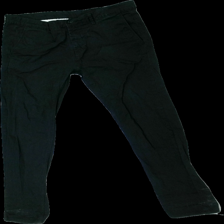
View: front
Type: Trousers
Category: Men
Brand: Zara Man
Colors: Black
Material: 100% cotton
Cut: Regular
Season: All
Holes: Major
Damage: hål
Damage location: top center
Damage 2 location: top center
Price range: <50
Recommended usage: Export
Description: svarta byxor med hål bak och luddiga